Architecture of Naples

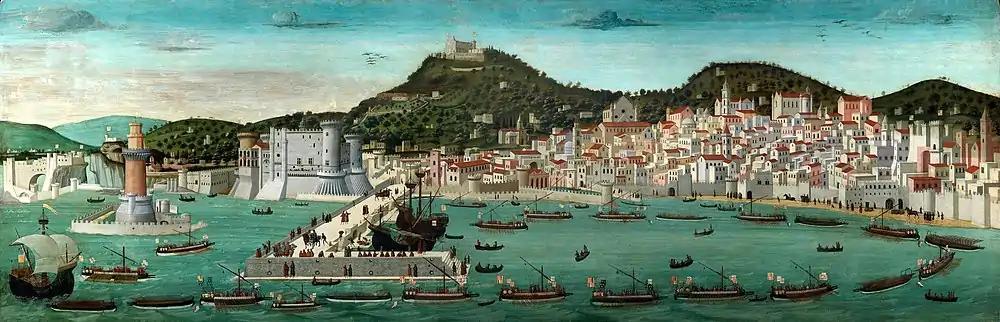
"Tavola Strozzi", a view of Naples in the 15th century.

Parthenope, founded on Mount Echia by the Cumaeans in the 8th century BCE, has left behind relatively few traces of its existence, including the remains of a 7th-century BCE necropolis and various clusters of settlement artifacts.